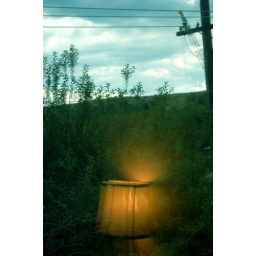
my lamp reflected in my window on my view.